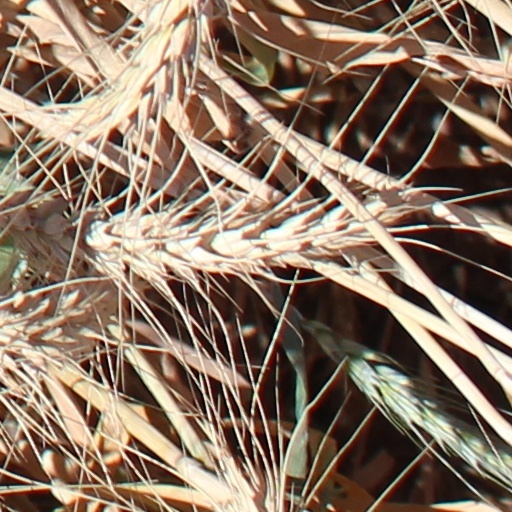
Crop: wheat